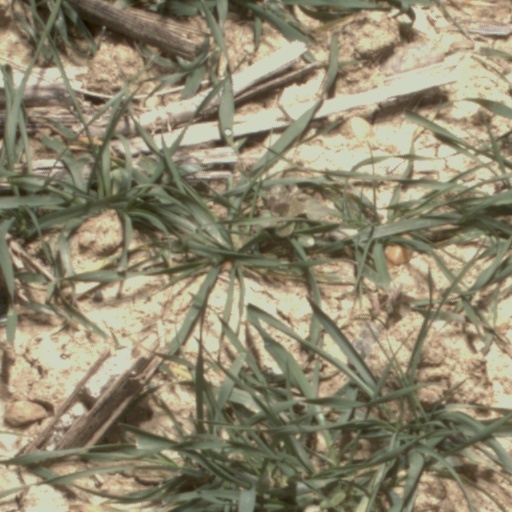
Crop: wheat